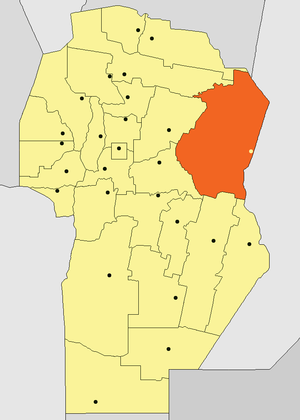
San Francisco est une ville de la province de Córdoba, en Argentine, et le chef-lieu du département de San Justo. Elle est située à 198 km à l'est de la capitale provinciale, Córdoba et à 134 km à l'ouest de Santa Fe. Sa population s'élevait à 58 588 habitants en 2001